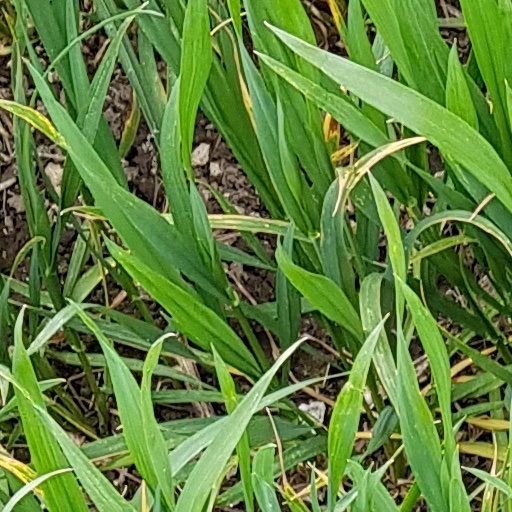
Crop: wheat